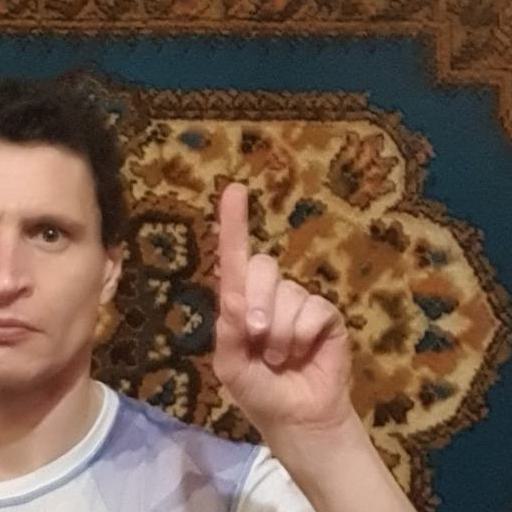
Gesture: one